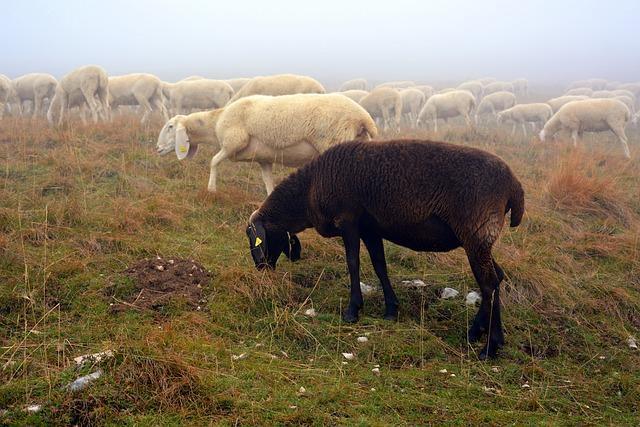
sheep